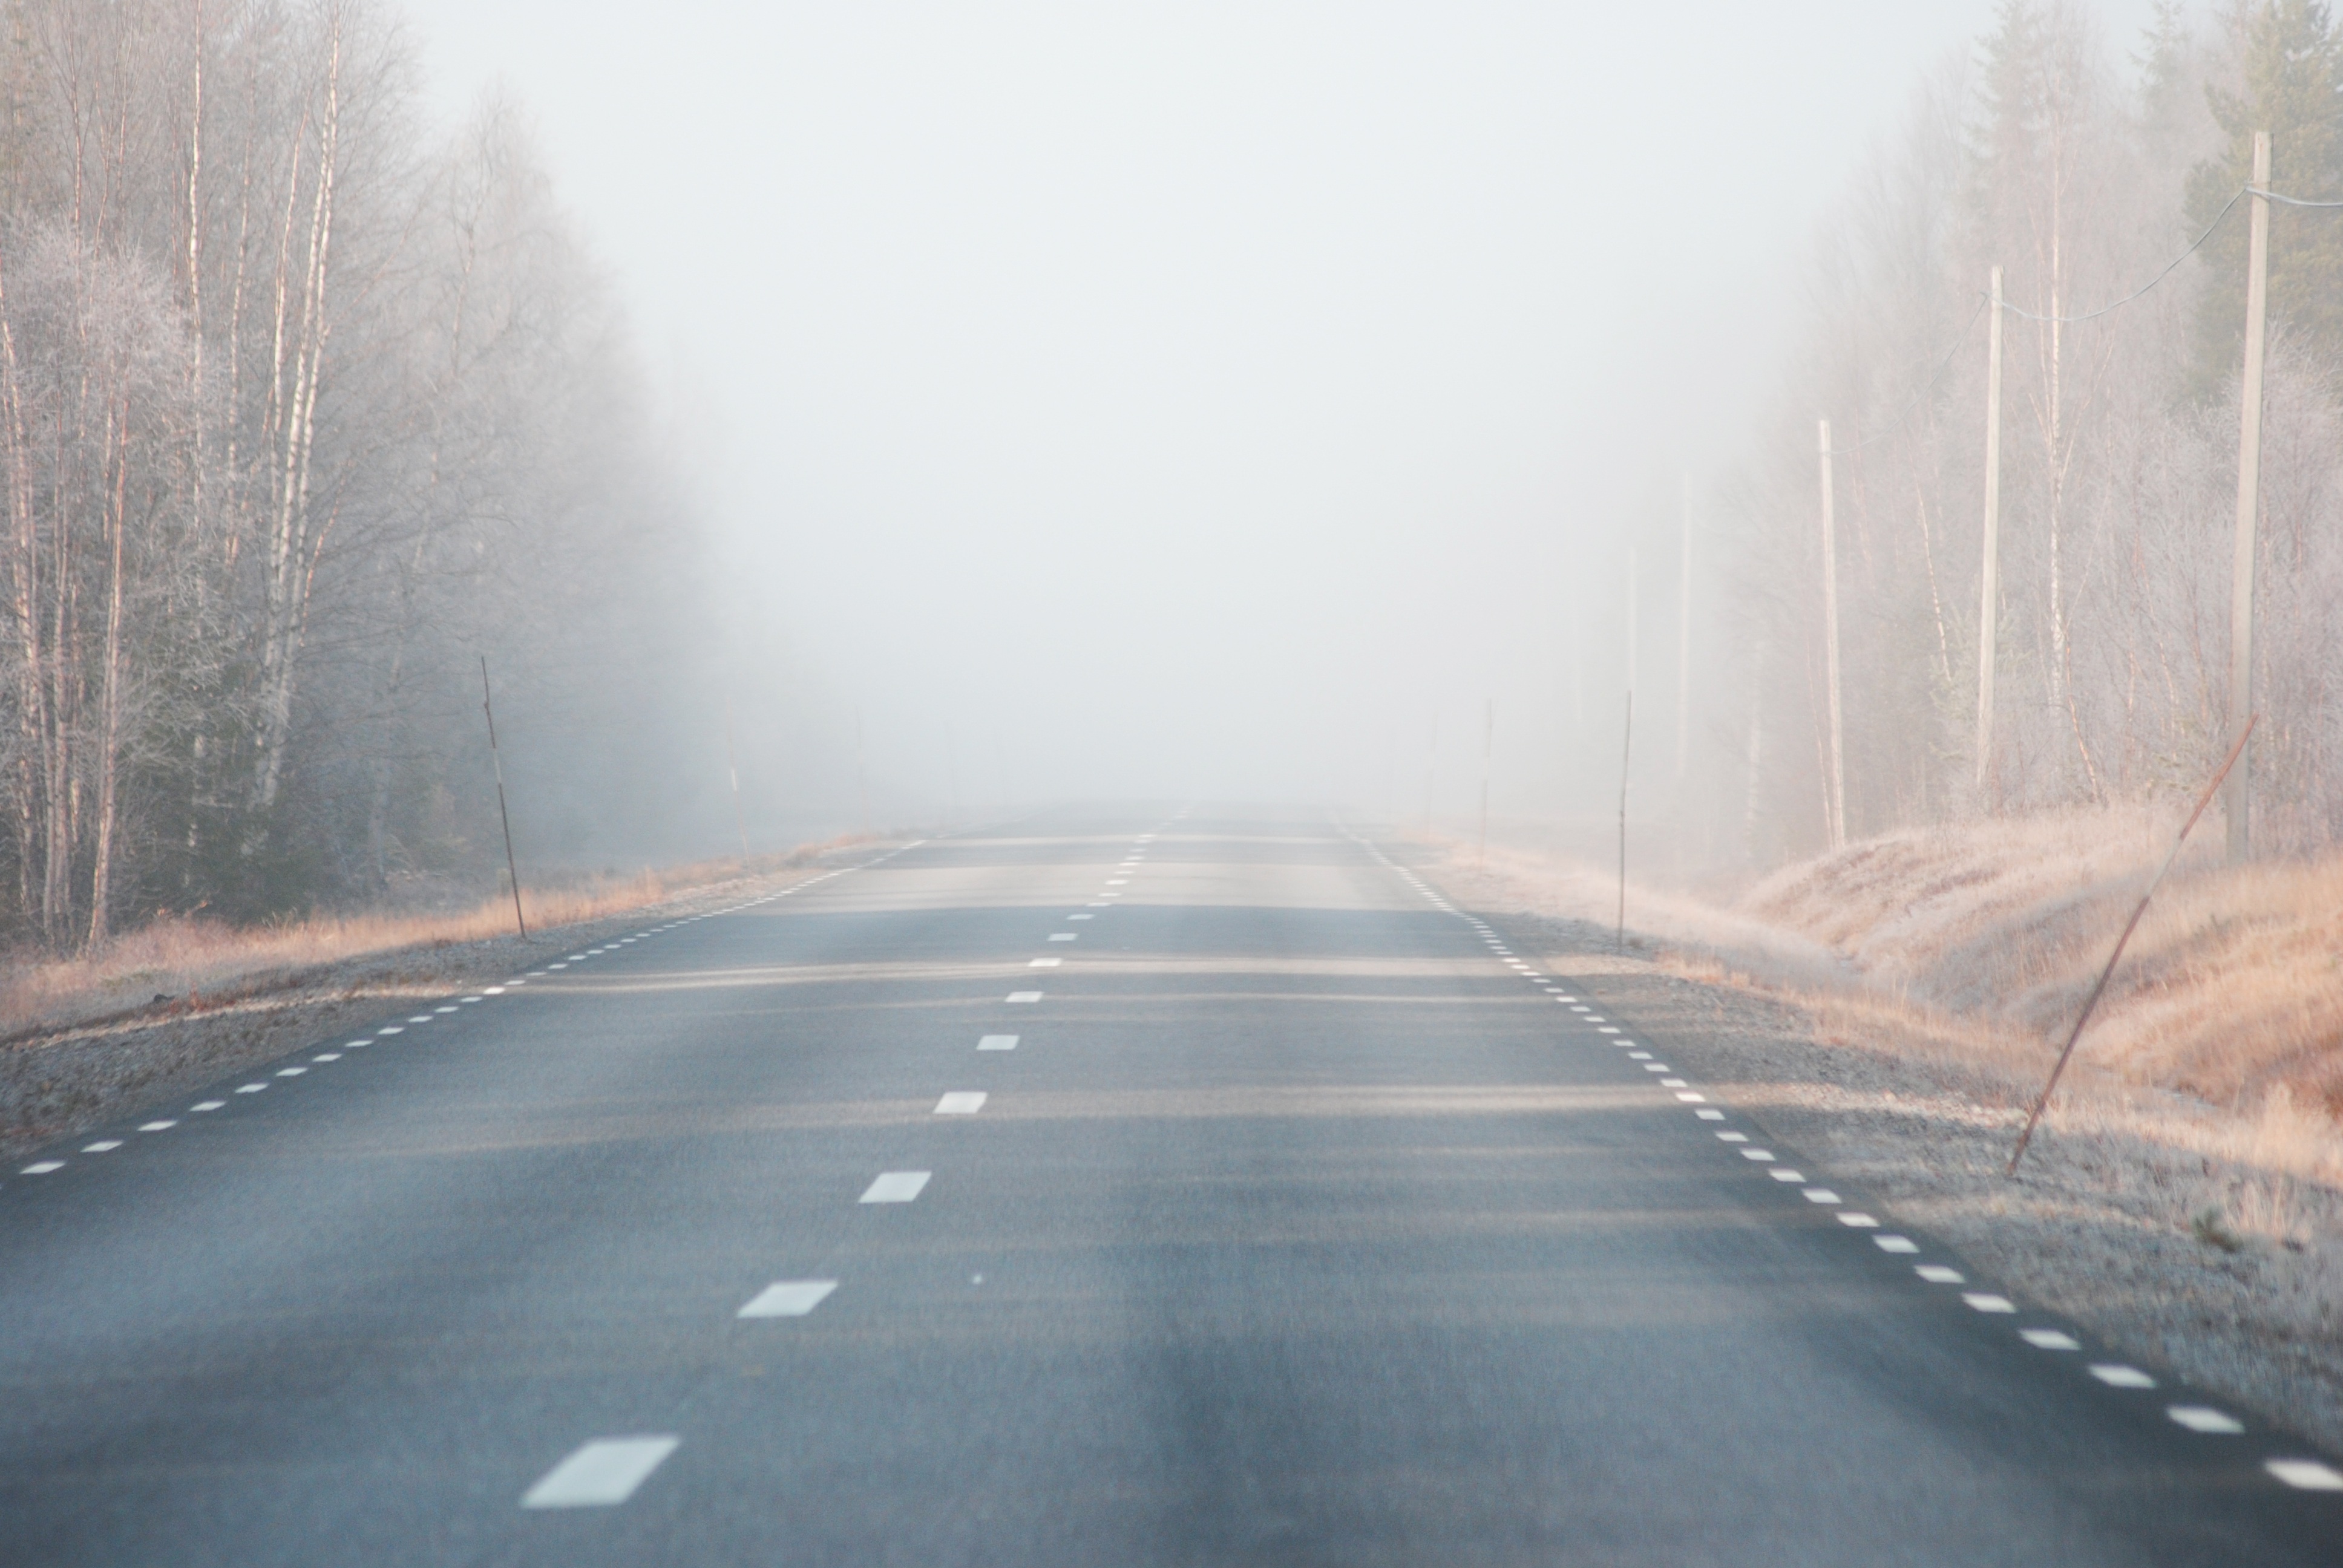
snow, winter, fog, sunrise, road, mist, morning, highway, frost, alone, weather, haze, lane, infrastructure, freezing, early morning, norrbotten, atmospheric phenomenon